Williamsport, Pennsylvania

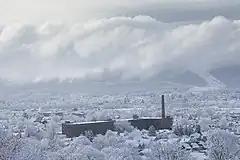
The historic Pajama Factory seen from Wildwood cemetery in February 2018

According to the United States Census Bureau, the city has a total area of , of which is land and (6.92%) is water.